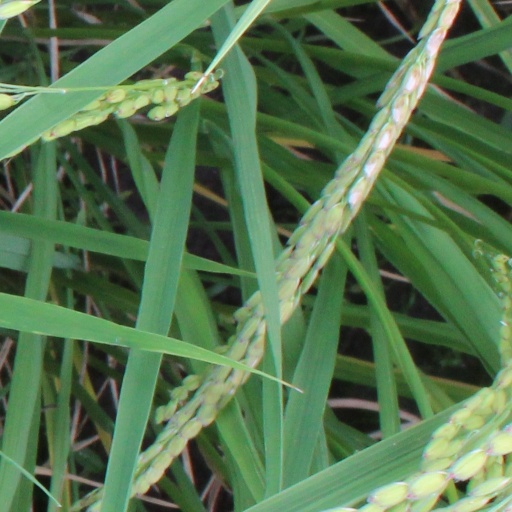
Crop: rice